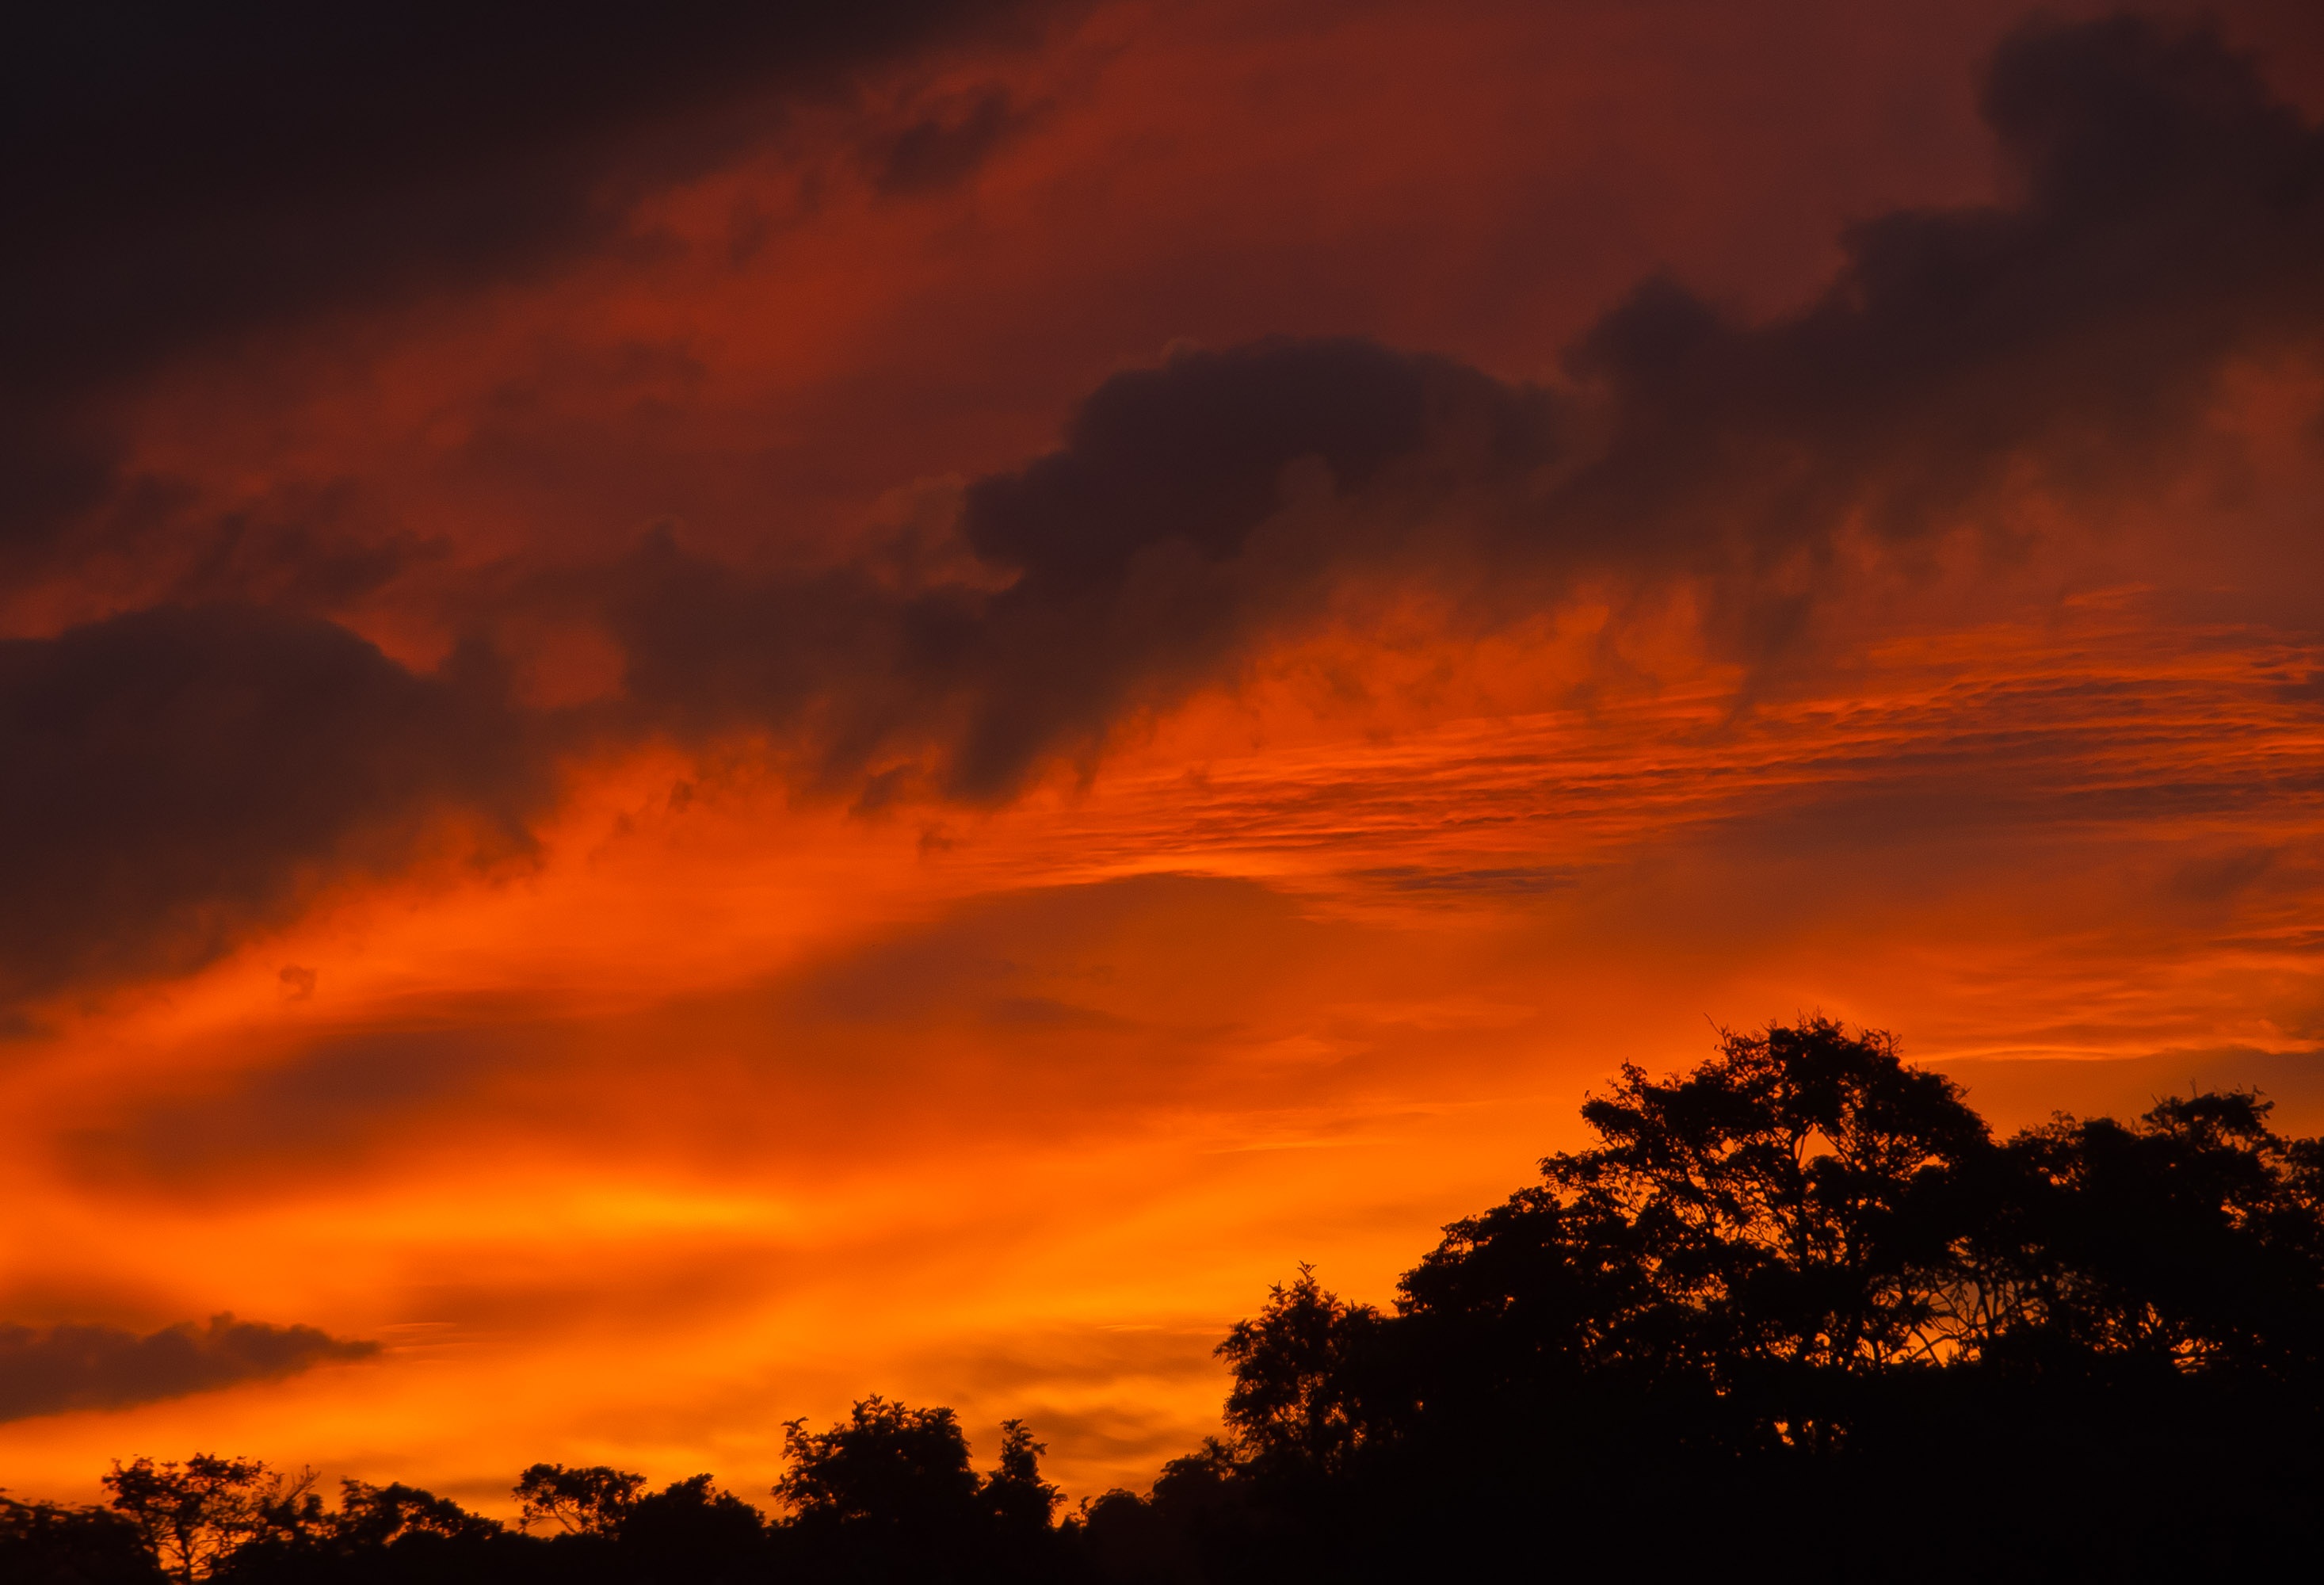
horizon, cloud, sky, sunrise, sunset, morning, dawn, atmosphere, dusk, evening, orange, red, trees, australia, clouds, afterglow, red sky at morning